Sky position (RA, Dec in degrees): 175.061, 9.814
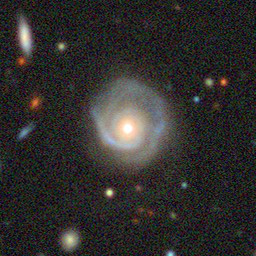
Galaxy morphology: Unbarred Tight Spiral Galaxies